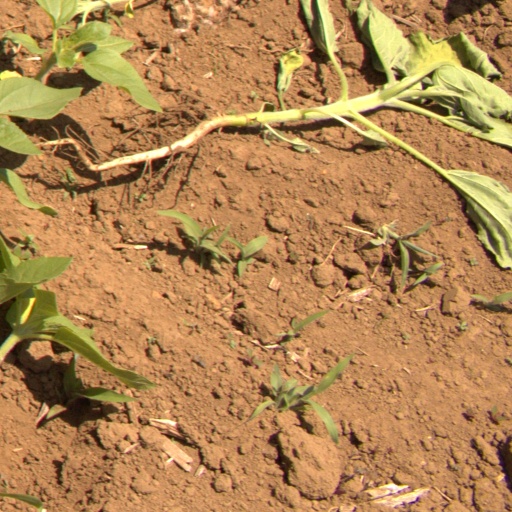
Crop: Jerusalem artichoke